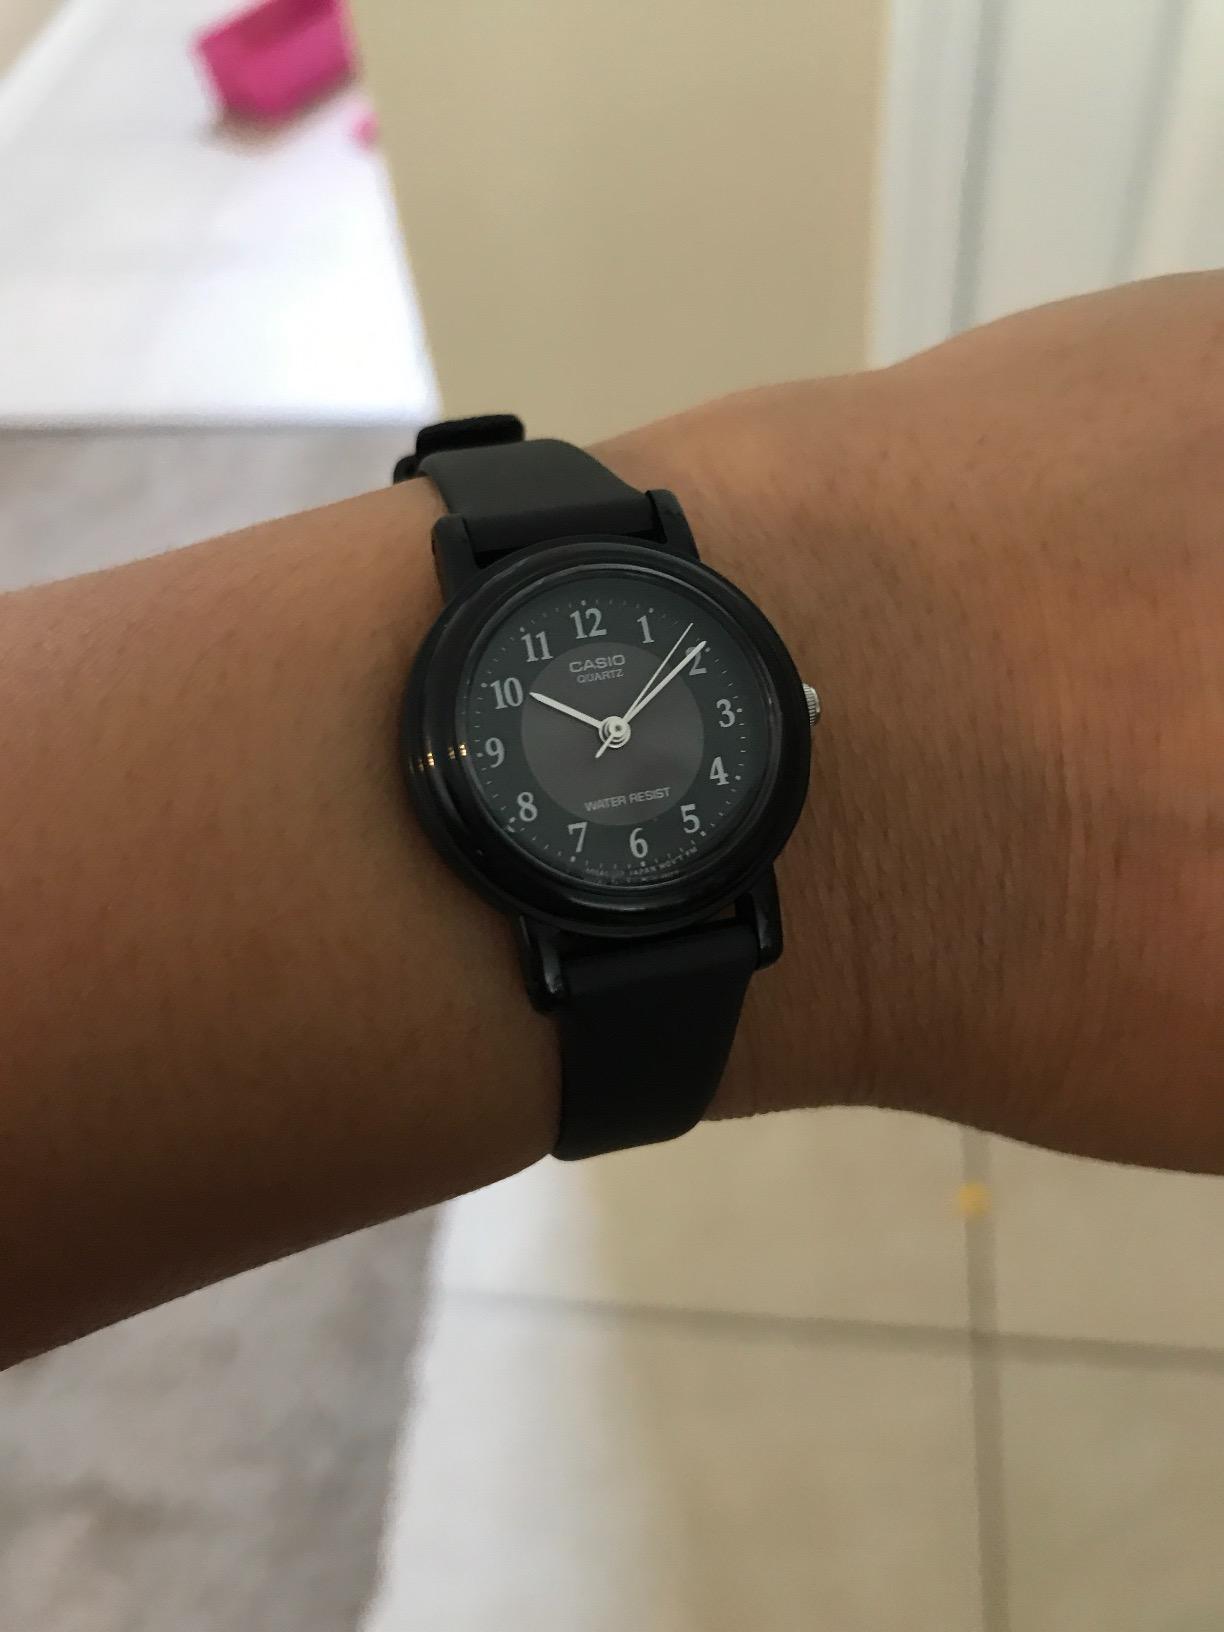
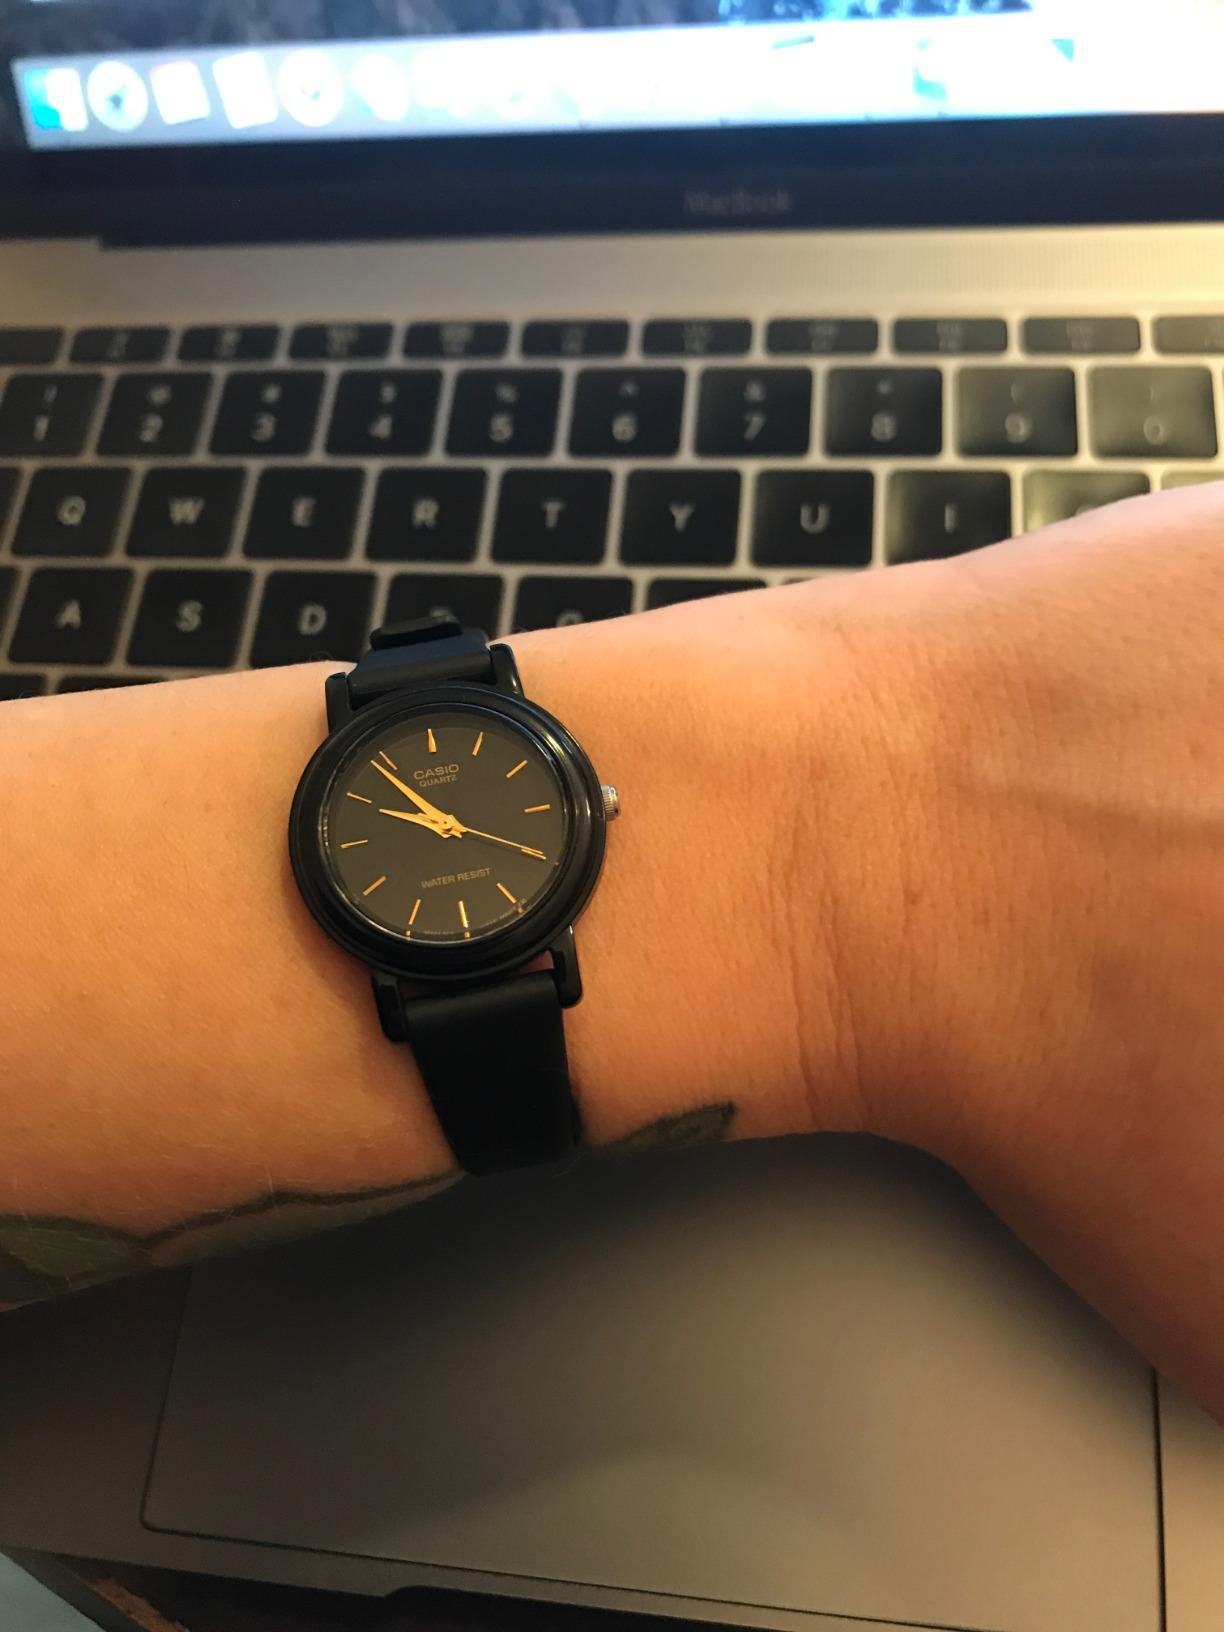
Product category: accessories_watch
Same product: no